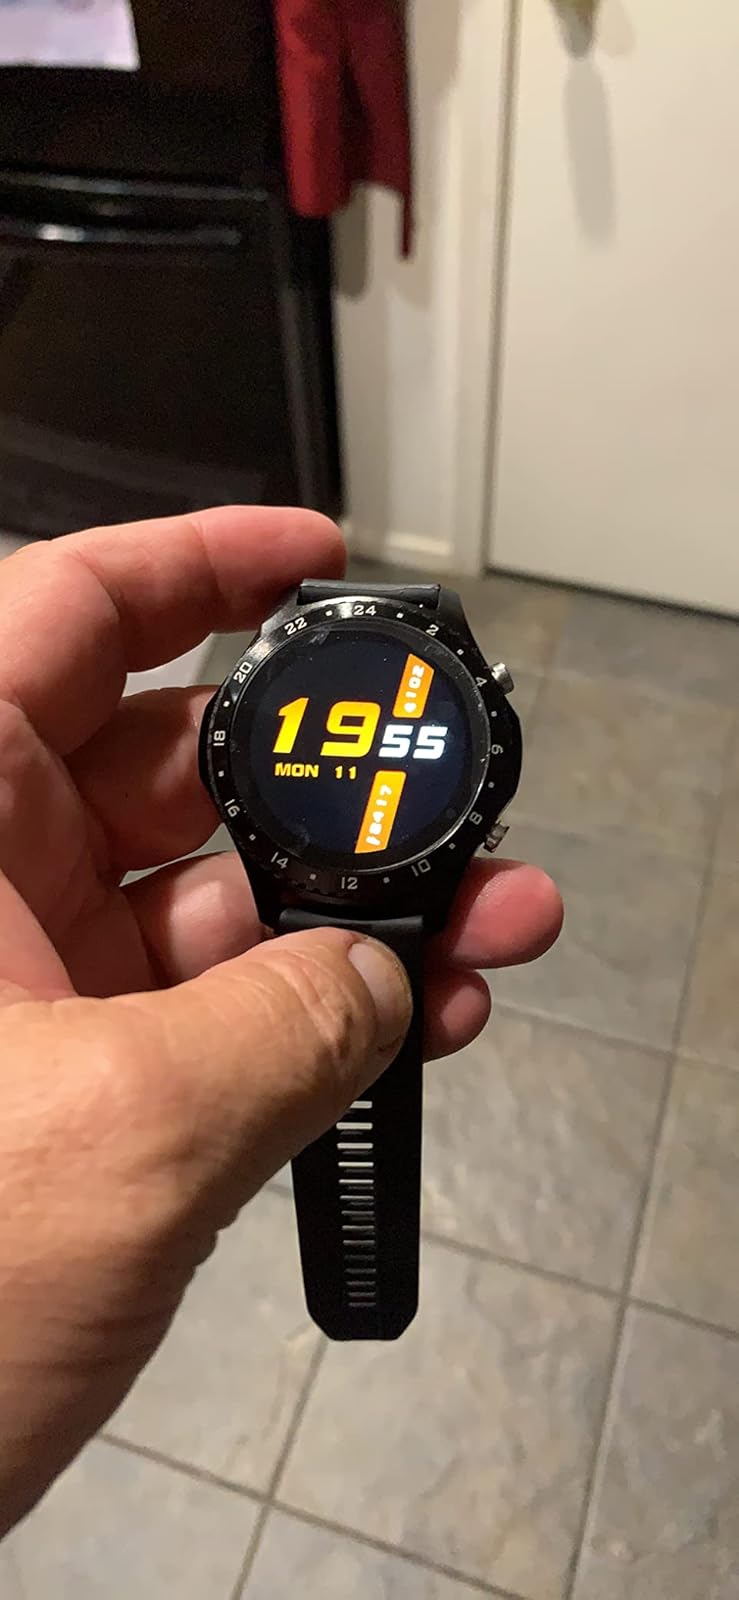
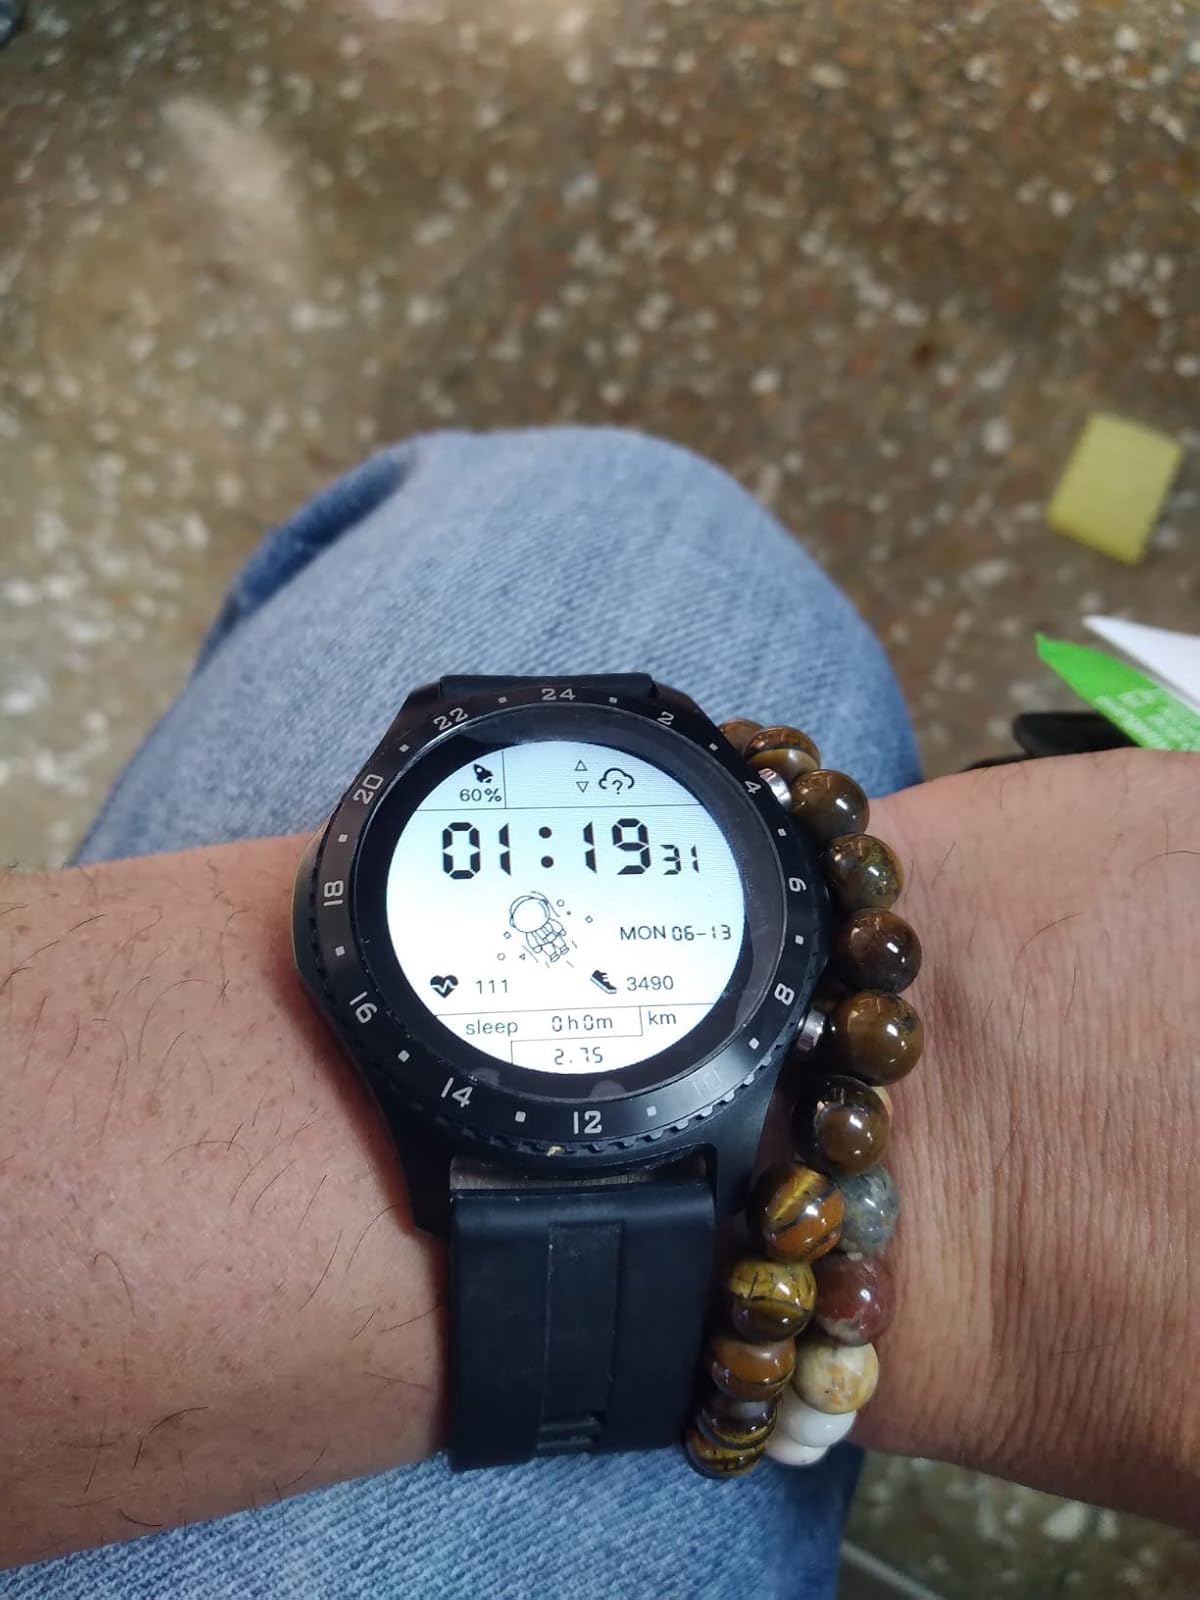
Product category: smartwatch
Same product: yes